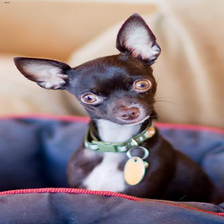
Species: dog
Breed: chihuahua